George Dunlop Leslie

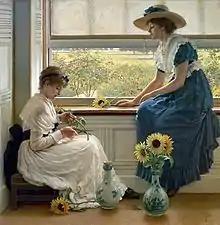
"Sun and Moon Flowers" (1890)

George Dunlop Leslie (2 July 1835 – 21 February 1921) was a British genre painter, author and illustrator.